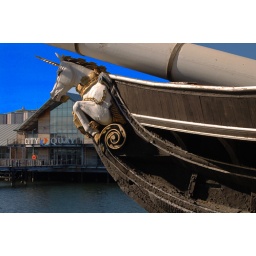
The City Quay shopping centre in Dundee, Scotland with the unicorn ship in the foreground and the law hill in the backround.